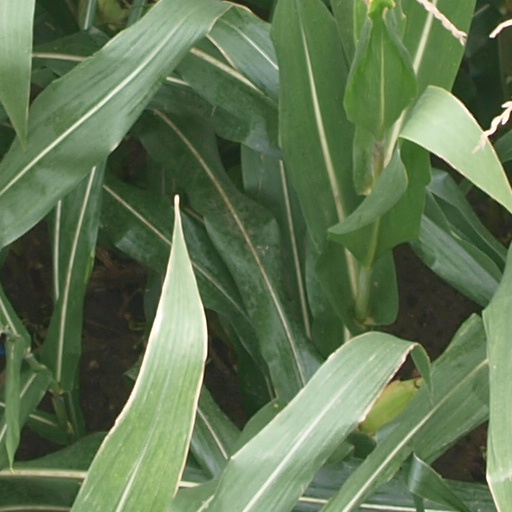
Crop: maize; corn